Metropolis

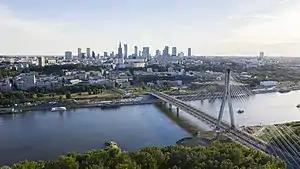
Warsaw, the capital and largest city of Poland

The Philippines has three metropolises as defined by the National Economic and Development Authority. They are Manila, Cebu, and Davao.